Vojvoda Stepa

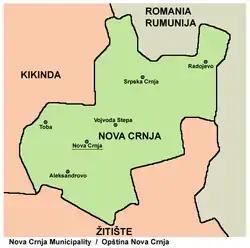
Map of Nova Crnja municipality, showing the location of Vojvoda Stepa

Vojvoda Stepa is a village in Serbia. It is situated in the Nova Crnja municipality, in the Central Banat District, Vojvodina province. The population of the village numbering 1,720 people (2002 census), of whom majority are ethnic Serbs.